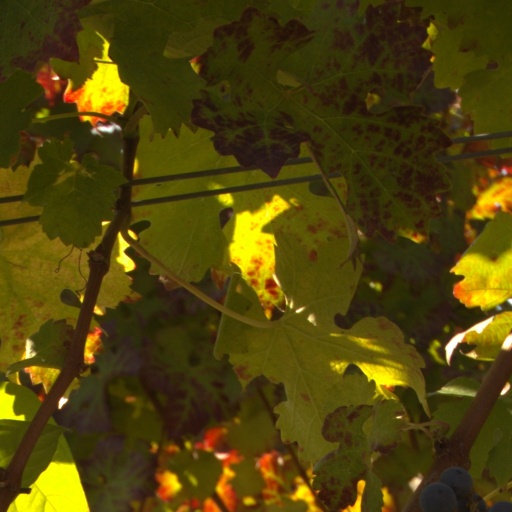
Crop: grape